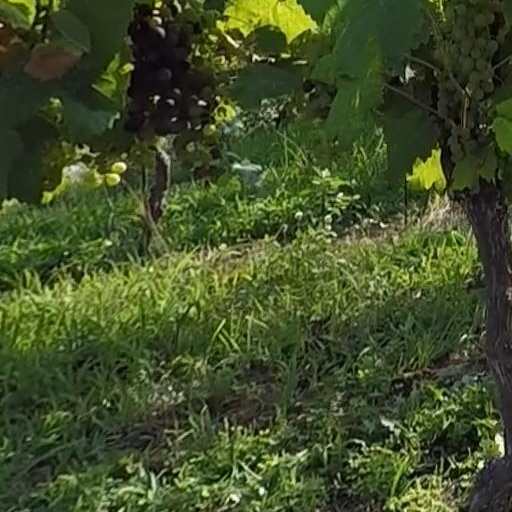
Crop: grape